Sustainable fishery

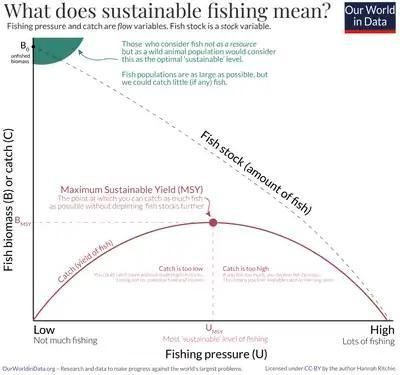
Sustainability can mean different things to different people. Some may view sustainable fishing to be catching very little in order for fish populations to return to their historical levels (represented by the upper left green area), while others consider sustainability to be the maximum amount of fish we can catch without depleting stocks any further (red dot). Most research, industry and policy backs the second view: viewing fish as a resource.

Global wild fisheries are believed to have peaked and begun a decline, with valuable habitats, such as estuaries and coral reefs, in critical condition. Current aquaculture or farming of piscivorous fish, such as salmon, does not solve the problem because farmed piscivores are fed products from wild fish, such as forage fish. Salmon farming also has major negative impacts on wild salmon. Fish that occupy the higher trophic levels are less efficient sources of food energy.